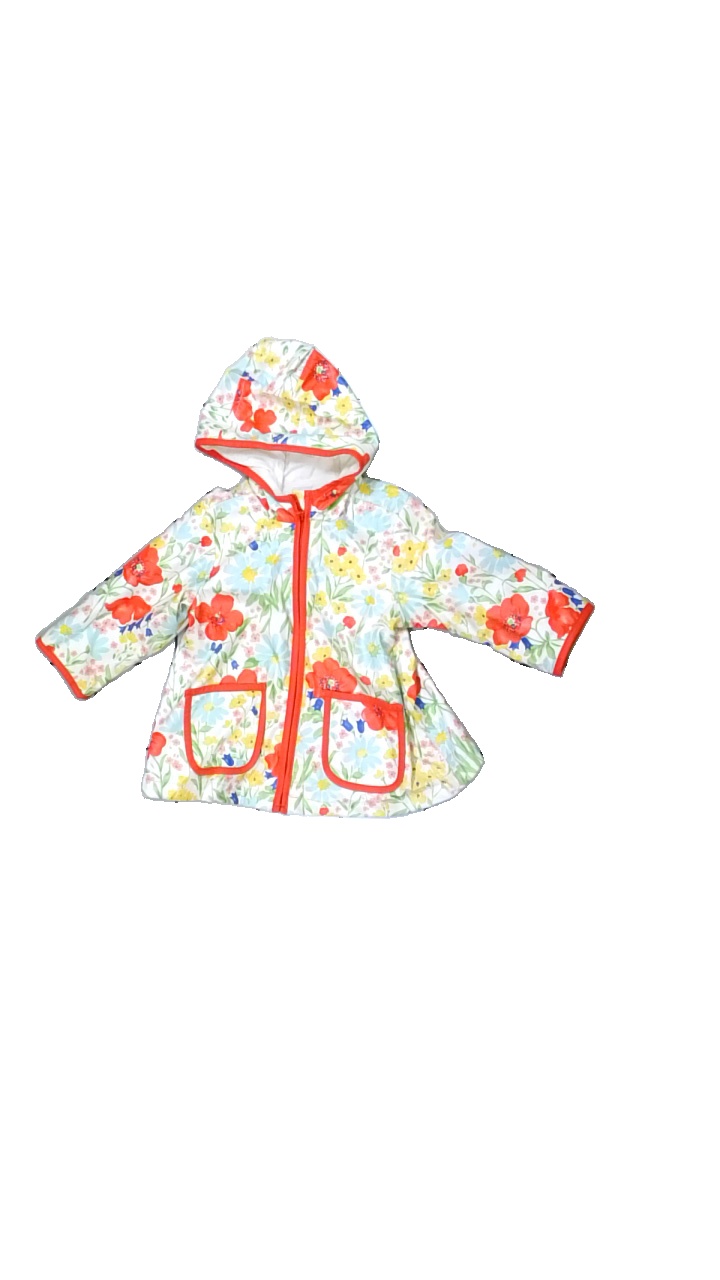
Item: Jacket (Children)
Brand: Missing
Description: Raincoat with floralprint and pocket and hood
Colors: Red, Yellow, Blue
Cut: Regular
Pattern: Floral print
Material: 62% Acryl 38% Polyester
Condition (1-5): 4
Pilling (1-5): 5
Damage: stain
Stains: Minor
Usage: Reuse
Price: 100-150